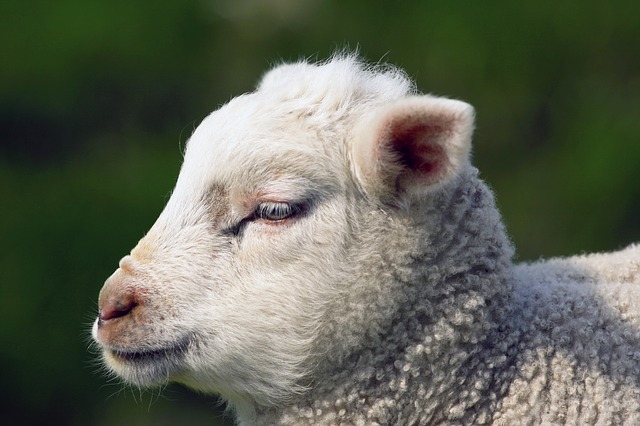
Label: sheep